NGC 7448

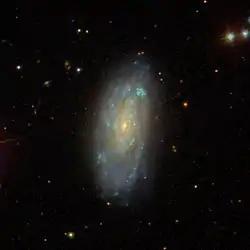
NGC 7448 (SDSS DR14)

NGC 7448 is a spiral galaxy located in the constellation Pegasus. It is located at a distance of circa 80 million light years from Earth, which, given its apparent dimensions, means that NGC 7448 is about 60,000 light years across. It was discovered by William Herschel on October 16, 1784. It is included in the Atlas of Peculiar Galaxies in the category galaxies with detached segments.